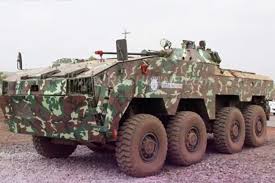
Label: BMP